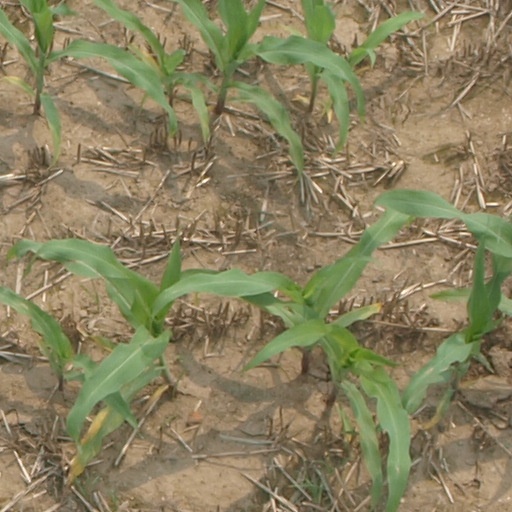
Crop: maize; corn